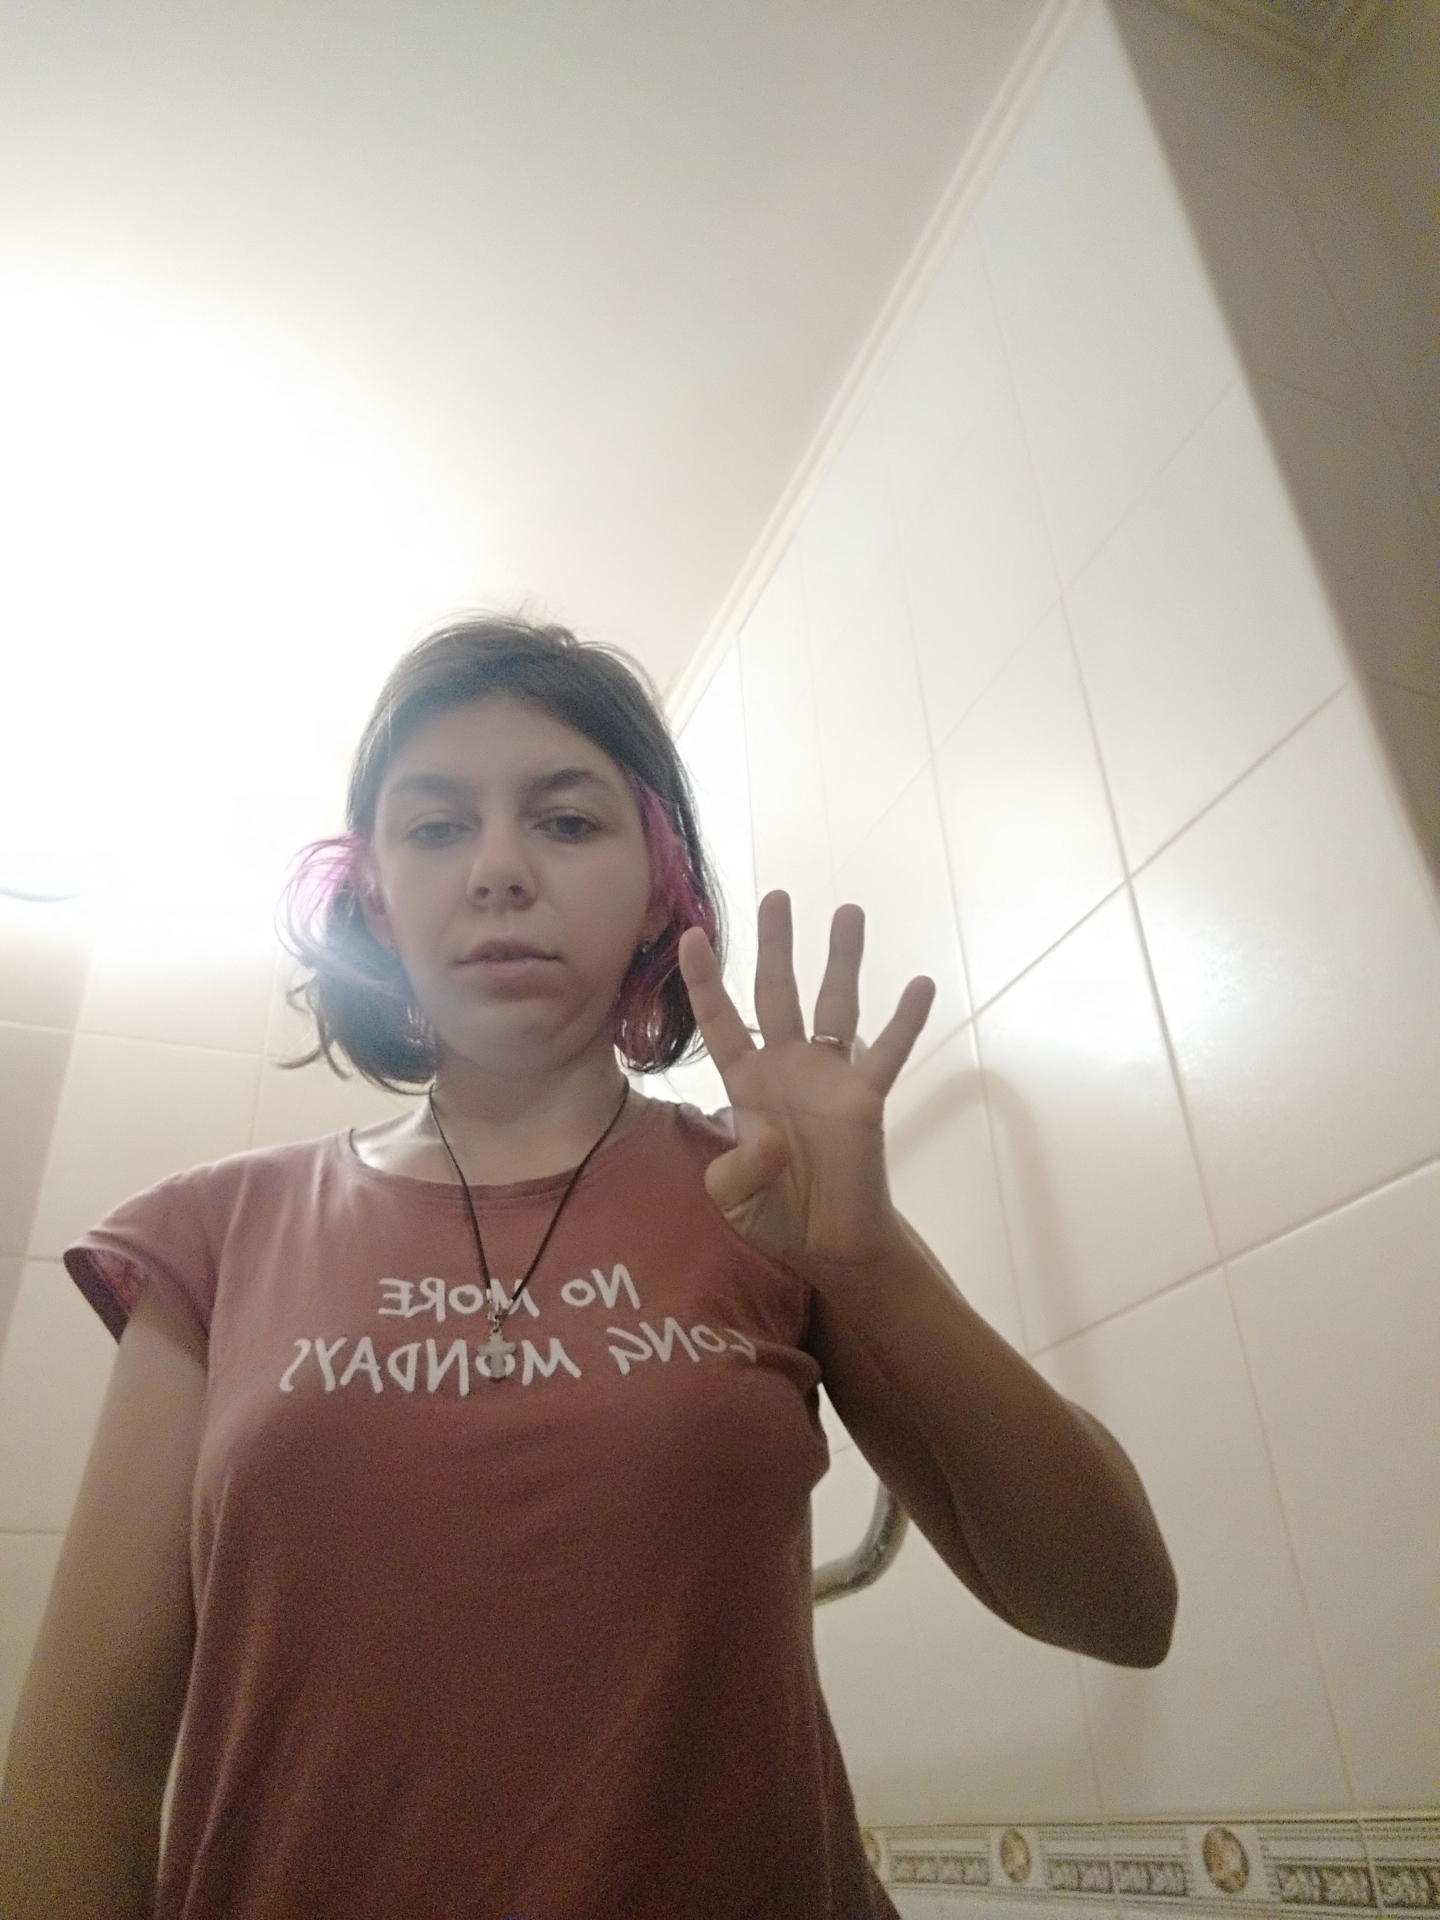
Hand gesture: four